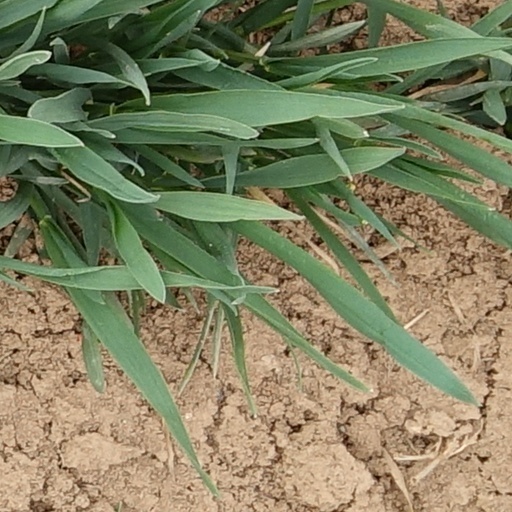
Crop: wheat